Mersin Province

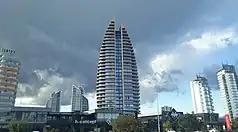
Mersin skyline

The city of Mersin is one of busiest cities in Turkey. Due to the economic activity in this part of Turkey generated by the GAP Project Mersin is Turkey's biggest Mediterranean port, and also hosts an oil refinery and a free trade zone; there are a number of factories along the road between Mersin and Adana, manufacturing glass, detergents, fertilizers and many more. With all this activity a modern city has grown with a university and other major amenities.